Marty Saybrooke

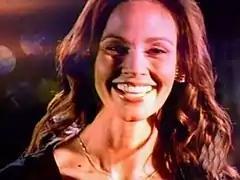
Christina Chambers as Marty Saybrooke

Marty Saybrooke is a fictional character from "One Life to Live", an American soap opera. The role was originated by Susan Haskell, who portrayed Marty from January 24, 1992, through September 16, 1997, and made brief appearances on February 16, 2004, and February 2005. Christina Chambers portrayed the role from November 17, 2006, to December 4, 2007, with the character written off for "storyline reasons." Haskell later returned as Marty on June 11, 2008, and left on June 6, 2011.